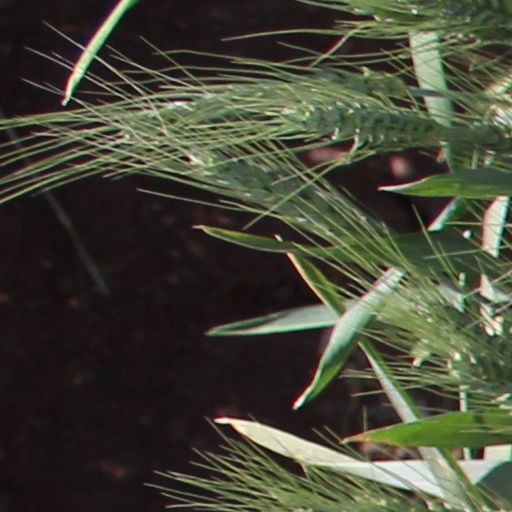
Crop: wheat